Itsumo Misora

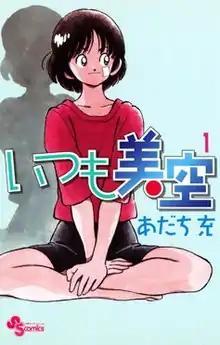
First volume cover

is a Japanese manga series written and illustrated by Mitsuru Adachi. It was serialized in Shogakukan's "Weekly Shōnen Sunday" from May 2000 to May 2001, with its chapters collected in five volumes. The story revolves around six children and a cat who save a religious icon from a fire at a temple, in reward for which the temple god grants each of them a power that activates on their 13th birthdays. Upon entering junior high school together, the six are forced to join the Sports Rental Club, which provides temporary members to other clubs when regular members cannot participate for some reason.